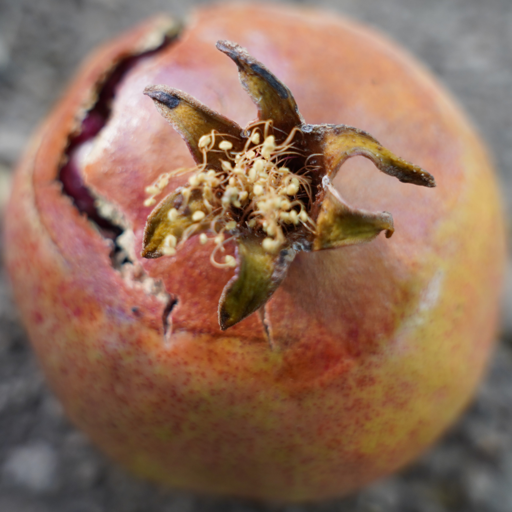
Label: Ectomyelois ceratoniae